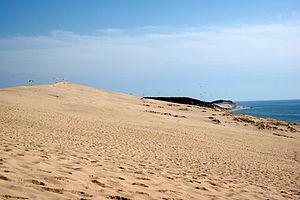
Dune du Pyla versant Ouest
La dune du Pilat, parfois orthographiée à tort dune du Pyla ou encore dune de Pyla, située en bordure du massif forestier des Landes de Gascogne sur la côte d'Argent à l'entrée du bassin d'Arcachon, en France, est la plus haute dune d’Europe.